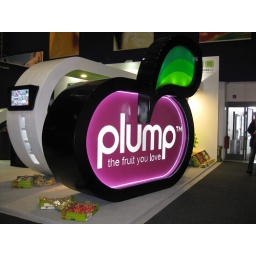
Close up of the big sign. Notice the size of the sign in comparison to the entry door to the right.